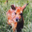
Label: deer